Jack Bennett (footballer, born 1920)

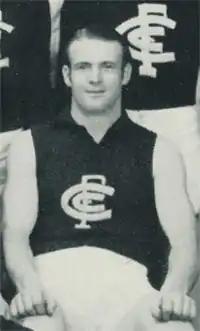
Bain in 1940

Jack Bennett (21 June 1920 – 26 May 1997) was an Australian rules footballer who played for Carlton in the Victorian Football League (VFL) during the 1940s.